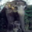
Label: elephant